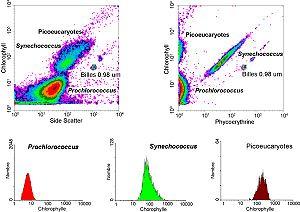
Analyse d'un échantillon océanique de picoplancton photosynthétique par cytométrie en flux permettant de distinguer trois types de cellules (Prochlorococcus, Synechococcus et picoeucaryotes).
Le picoplancton photosynthétique est la fraction du phytoplancton dont la taille est comprise entre 0,2 et 2 µm. Il est particulièrement important dans les zones centrales océaniques dites oligotrophes.
Synechococcus. Ces bactéries vivent essentiellement en mer, mais certaines espèces vivent en eau douce.
La cytométrie en flux est une technique permettant de faire défiler des particules, molécules ou cellules à grande vitesse dans le faisceau d'un laser, en les comptant et en les caractérisant.